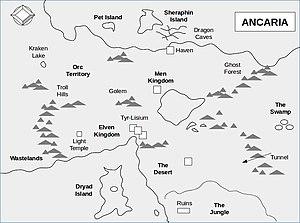
Sacred 2: Fallen Angel est la suite du jeu vidéo de rôle Sacred sur PC, Xbox 360 et PlayStation 3. Le jeu est développé par Ascaron Entertainment et édité par Deep Silver.